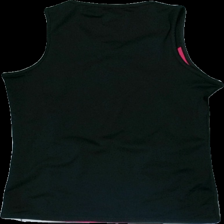
View: back
Type: Tank top
Category: Ladies
Brand: Soc (Stadium)
Colors: Black, Pink
Material: 100% polyester
Pattern: Logo print
Cut: Regular
Size: 40
Season: All
Trend: Sports
Damage location: top right
Damage 2 location: top left
Damage 3 location: middle left
Price range: <50
Recommended usage: Reuse
Description: svart träningslinne med logga fram.